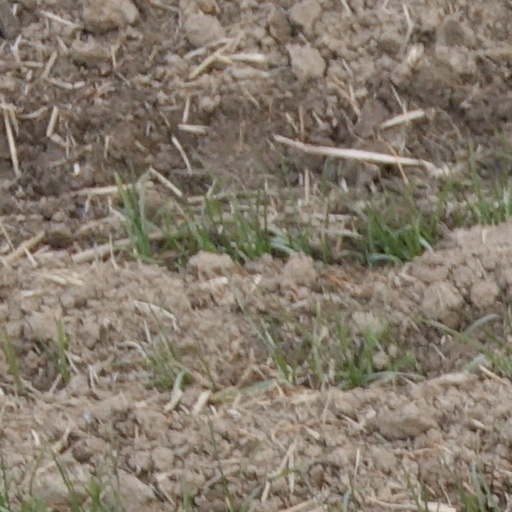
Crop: wheat